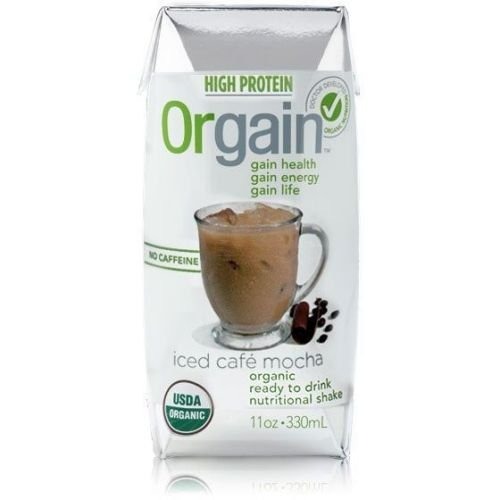
Item Name: Orgran Iced Cafe Mocha Meal Replacement Nutritional Shake, 11 Ounce -- 12 per case.
Value: 132.0
Unit: Ounce

Price: 13.275